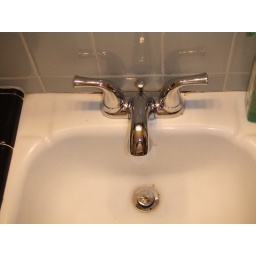
New bathroom faucet and drain that we had them throw in with the kitchen job.